Government of Italy

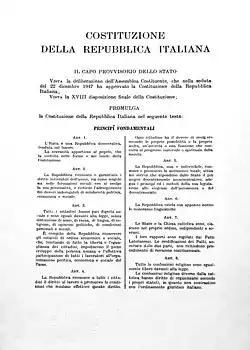
One of three original copies, now in the custody of historical archives of the president of the Republic, of the constitution of Italy

The law of Italy has a plurality of sources of production. These are arranged in a hierarchical scale, under which the rule of a lower source cannot conflict with the rule of an upper source (hierarchy of sources). The constitution of 1948 is the main source.